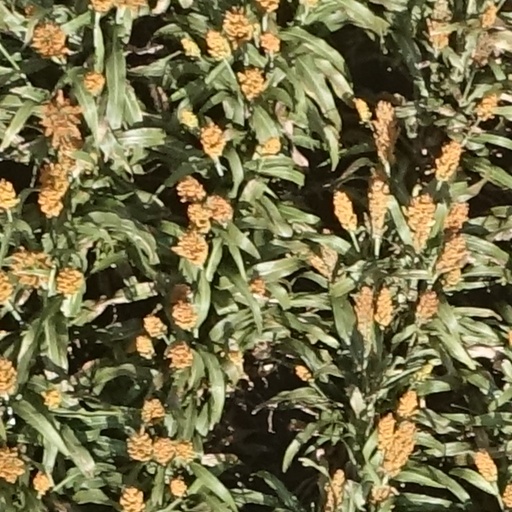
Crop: sorghum